Madeline Island Marathon

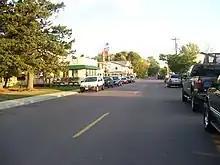
Main Street, downtown LaPointe, on Madeline Island.

The Madeline Island Marathon and Half Marathon is an annual road running competition held in May at La Pointe, Wisconsin, located on Madeline Island, United States. The course runs point-to-point, with out-and-back portions. The course follows a scenic route, which is mostly paved, but also includes sections of gravel road. The route features scenic woodlands and Lake Superior views, in a rural setting. "Joni's Beach" on Madeline Island serves as the starting and ending point.